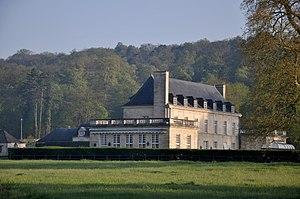
Château de Sainte Claire
Berneuil-sur-Aisne est une commune française située dans le département de l'Oise, dans la région naturelle du Soissonnais, dans la vallée de l'Aisne, en région Hauts-de-France.
Le Soissonnais ou Soissonnois, est une région naturelle de France, située au cœur du Bassin Parisien, à quatre-vingts kilomètres au nord de Paris, sur les départements de l'Aisne et de l'Oise. La région tire son nom du peuple gaulois des Suessiones ou suessions qui était présent dans la région dans l'antiquité gauloise.
L'abbaye Notre-Dame de la Joie, également nommée abbaye de la Joie Sainte-Claire ou abbaye Notre-Dame de la Saussaye, est une ancienne abbaye de cisterciennes puis de cisterciens située dans la commune de Berneuil-sur-Aisne, dans l'Oise. Fondée en 1234, elle change de communauté en 1451, en devenant prieuré masculin dépendant d'Ourscamp. L'abbaye est fermée à la Révolution, entièrement démolie au début du XIXᵉ siècle, et remplacée par un château.